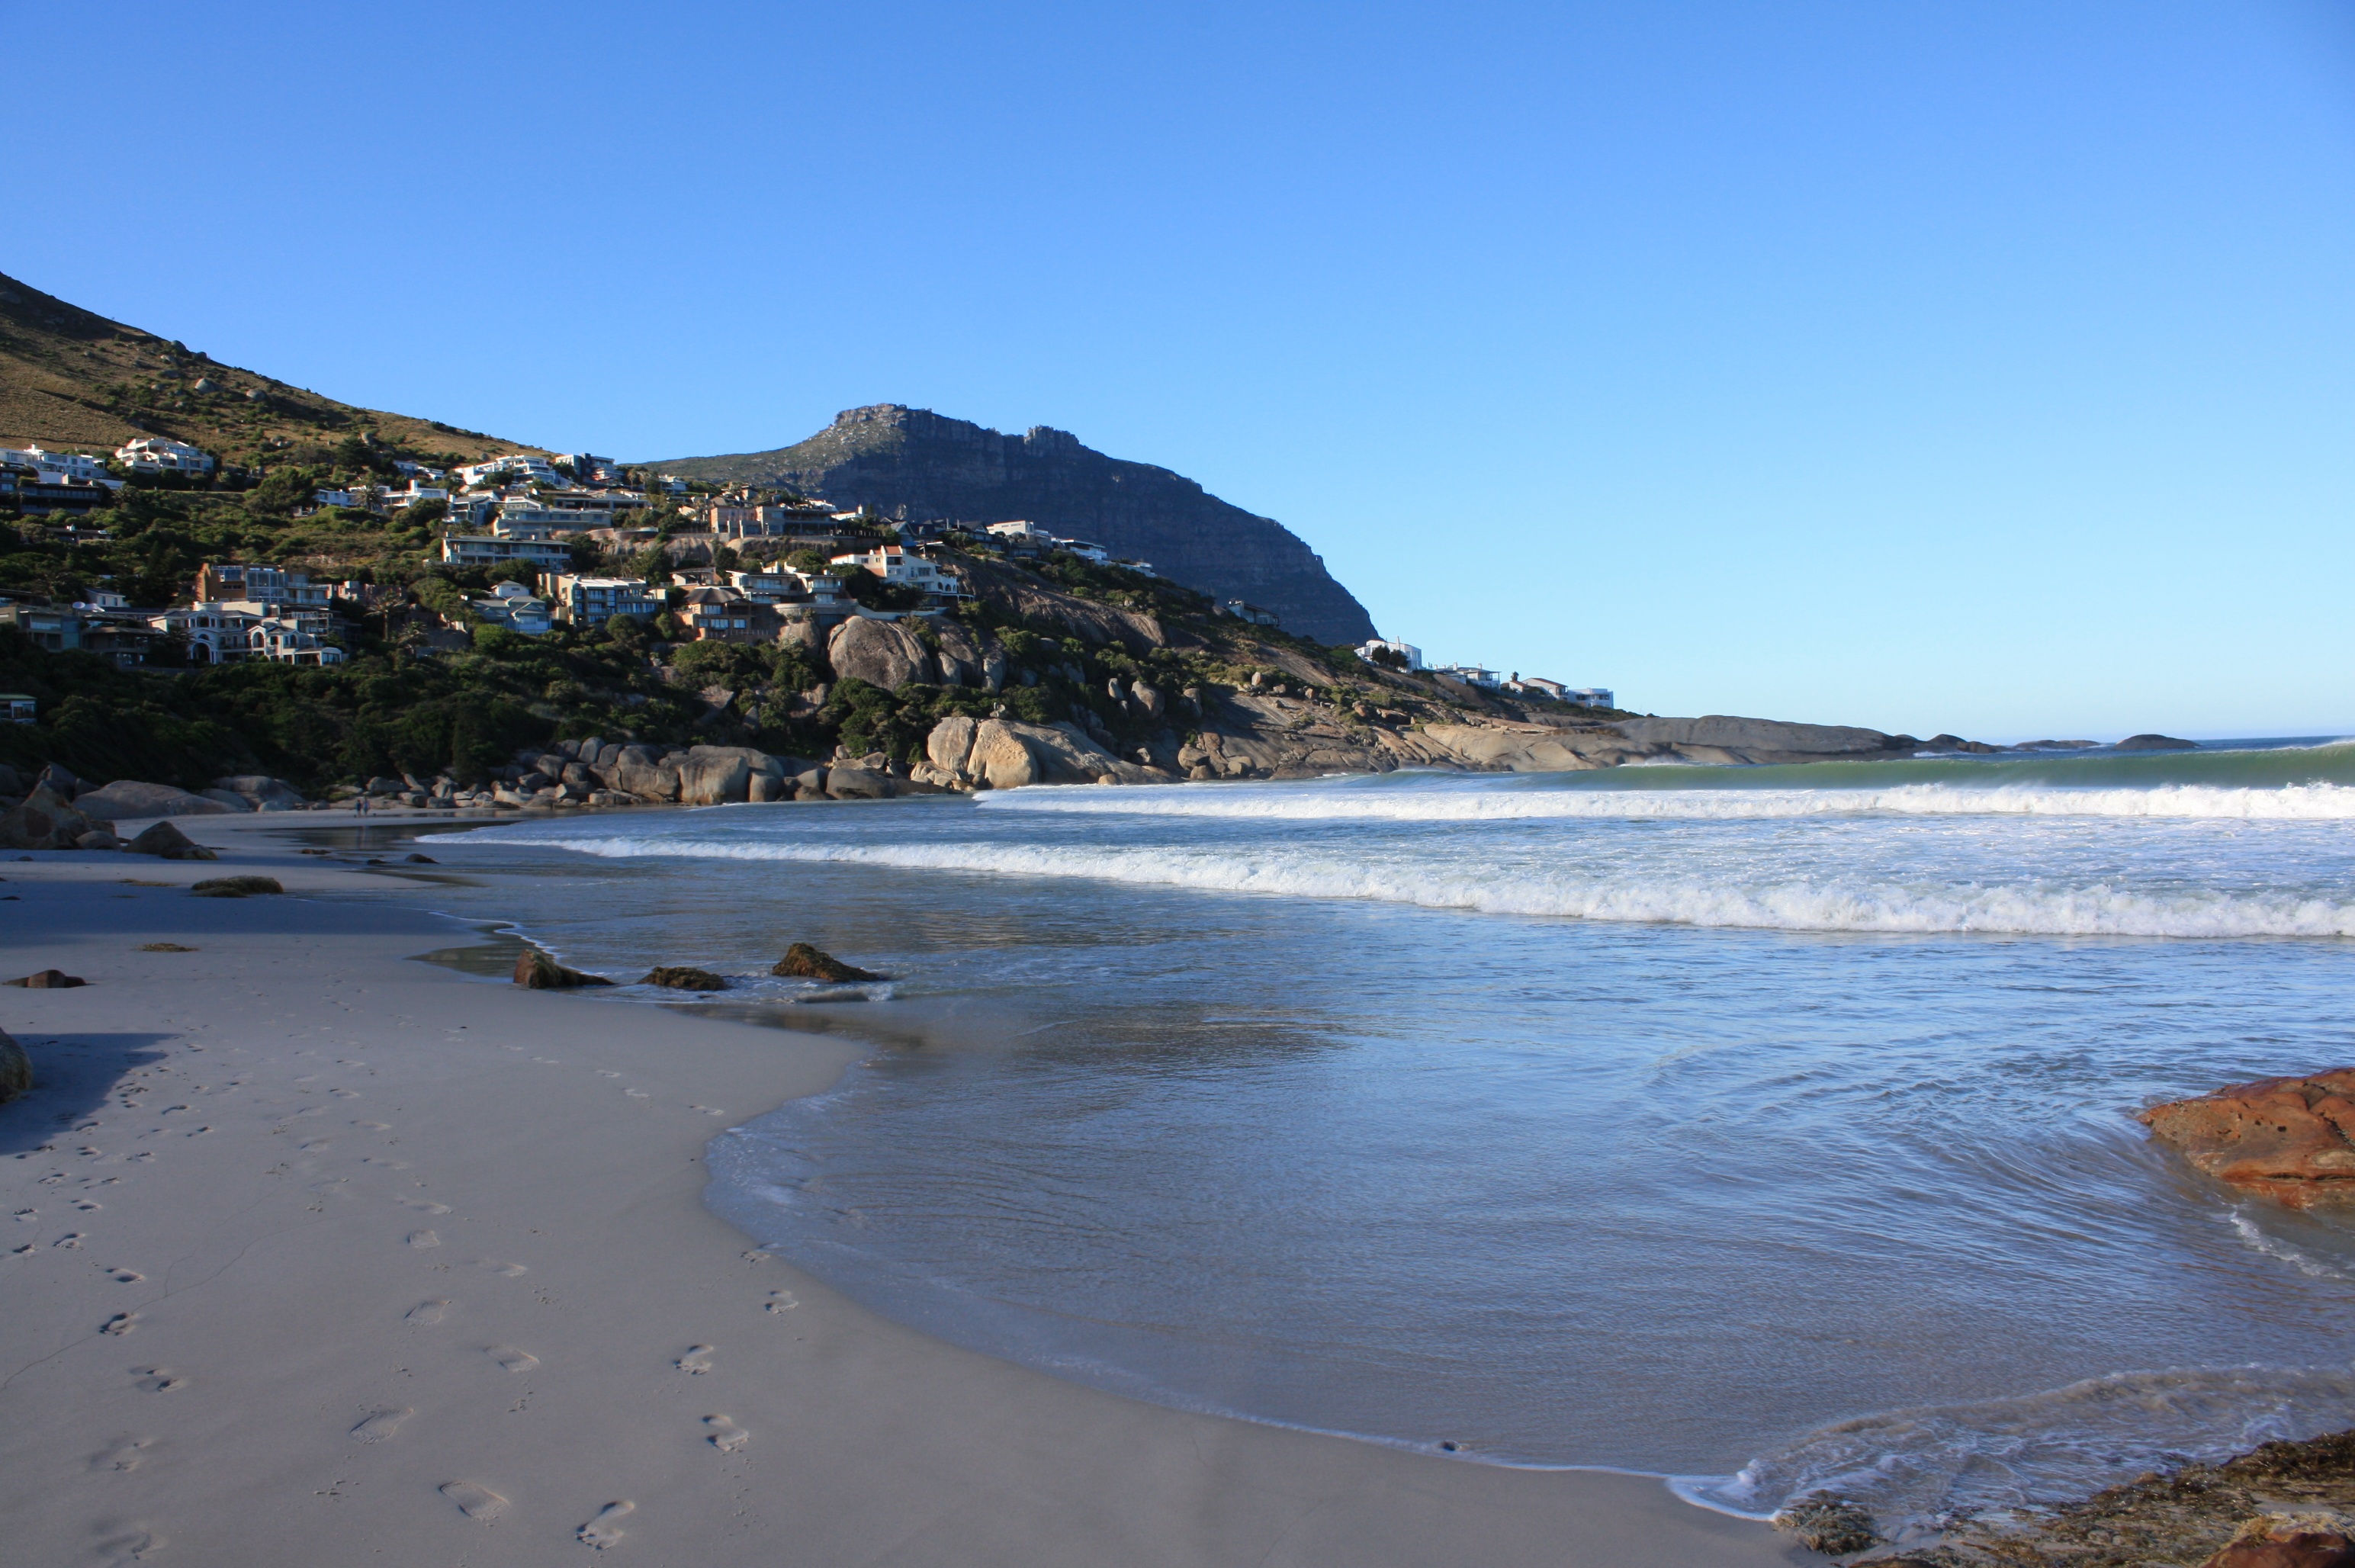
beach, landscape, sea, coast, water, nature, ocean, sky, sun, shore, wave, lake, travel, cove, africa, holiday, bay, body of water, llandudno, beautiful, loch, cape, south africa, sand beach, llandudno beach